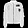
Label: Coat